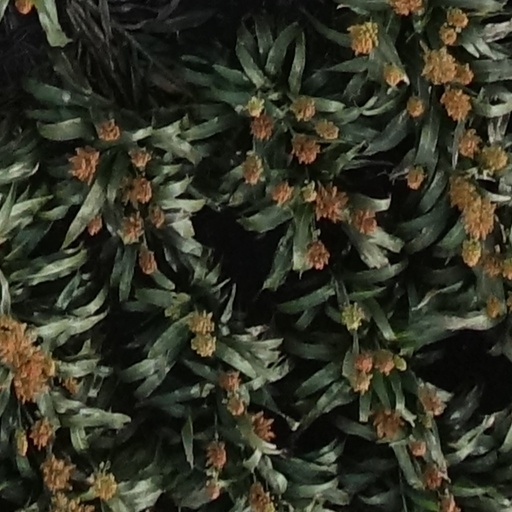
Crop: sorghum